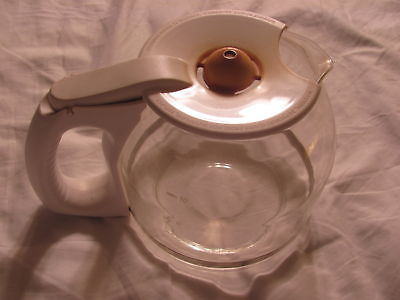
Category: coffee maker